Skuld (Oh My Goddess!)

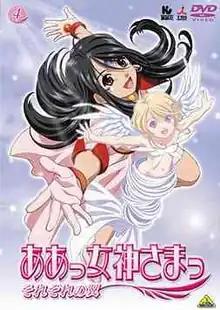
Skuld and her Angel Noble Scarlet

is a fictional character in the anime/manga "Oh My Goddess!" and is the younger sister of Belldandy. Her character design shows influences from shoujo and Art Nouveau.